Cincu

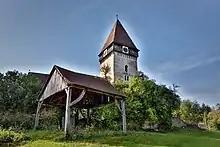
Toarcla Fortified Church

Toarcla is mentioned in Johannes Honter's cosmography text. It appears on the oldest map of Transylvania, from 1532. The Saxon population left Toarcla as well, so that there were some 20 individuals from the community left by the early 2000s.